Luk chup

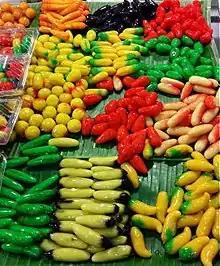
"Luk chup"

Luk chup, also spelled look choop, is a type of Thai dessert derived from marzipan, a recipe from Portugal, called . The Portuguese used almonds as the main ingredient but, given the absence of almonds in Thailand, they were replaced by mung beans.